Women in Egypt

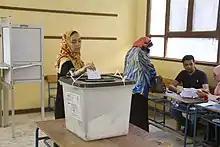
Women vote in Cairo, 27 May 2014.

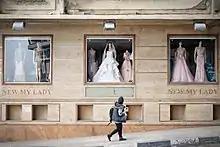
An Egyptian bridal boutique

Shajar al-Durr (d. 1257) was a notable female ruler in Islamic history who briefly reigned as Sultan of Egypt during the transitional period between Ayyubid and Mamluk rule. Originally a slave of Turkic origin, she rose to prominence as the concubine, and later the wife, of Sultan al-Salih Ayyub. Her political influence grew significantly during his reign, especially as she managed state affairs in his absence. Following al-Salih Ayyub’s death in 1249 amidst the Seventh Crusade, Shajar al-Durr concealed the news of his death to maintain political stability, securing the army’s loyalty and arranging for his son, Turanshah, to assume the throne. When Turanshah proved incapable and antagonistic toward the established Mamluk elite, he was assassinated. In 1250, with the support of the Mamluk military, Shajar al-Durr was proclaimed sultana, making her one of the few women in Islamic history to hold such power. Her rule, however, lasted only three months because it faced opposition from religious authorities and political rivals, notably the Abbasid Caliph in Baghdad, who rejected the legitimacy of female leadership. To bolster her position and legitimize her rule, she married the Mamluk general Aybak and shared power with him. Shajar al-Durr continued to exert significant influence even after Aybak assumed the sultanate, effectively controlling Egypt’s treasury and political affairs. When Aybak later sought to marry another woman, Shajar al-Durr had him assassinated. In retaliation, she was killed shortly afterward by his supporters. Aside from her political role, Shajar al-Durr was also a significant patron of architecture. She used her wealth and influence to commission mausoleums for herself and her late husband, Sultan al-Salih Ayyub.